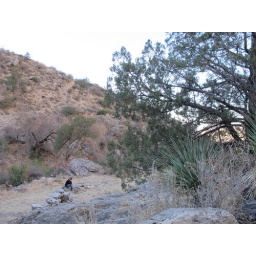
Saguaro cactii, canyon hiking, White Sands dunes, jerry-rigged Christmas lights, and creepy beds in the middle of nowhere.